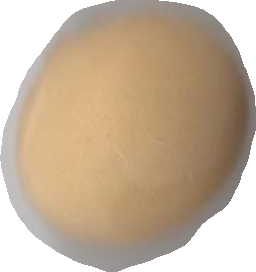
Variety: Grobogan